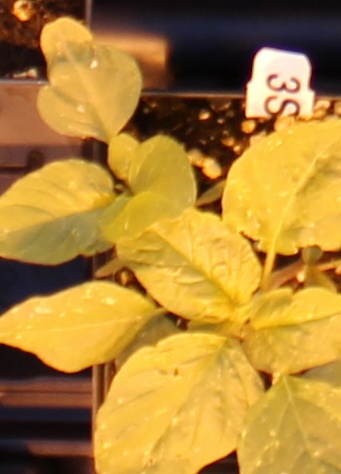
Label: Redroot Pigweed